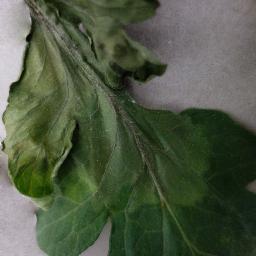
Label: Tomato___Late_blight